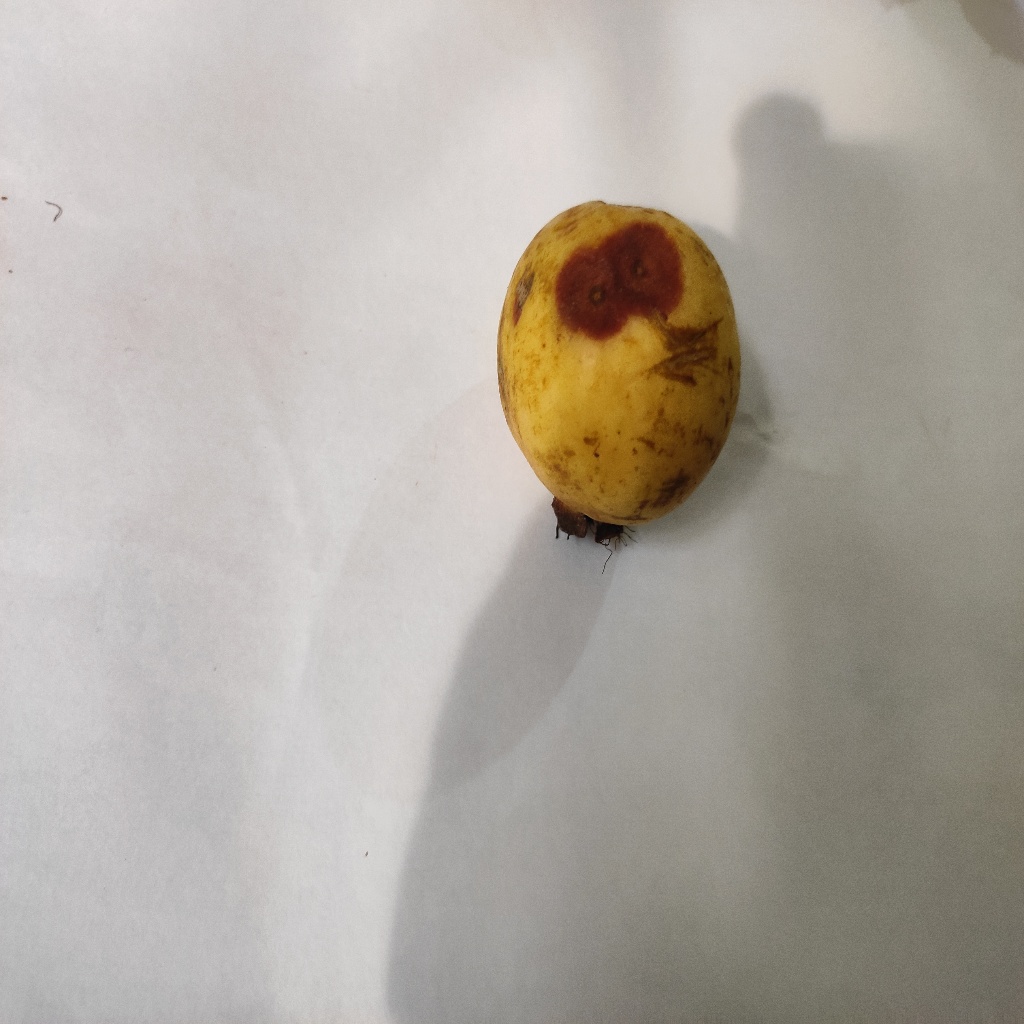
Crop: guava
Quality class: Defect